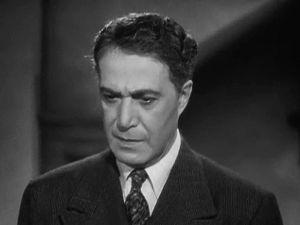
Arthur Edmund Carewe est un acteur américain d'origine arménienne, né Hovsep Hovsepian le 30 décembre 1884 à Trabzon, mort le 22 avril 1937 à Santa Monica.